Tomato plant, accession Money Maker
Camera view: vertical (180 deg); turntable rotation: 90 degrees
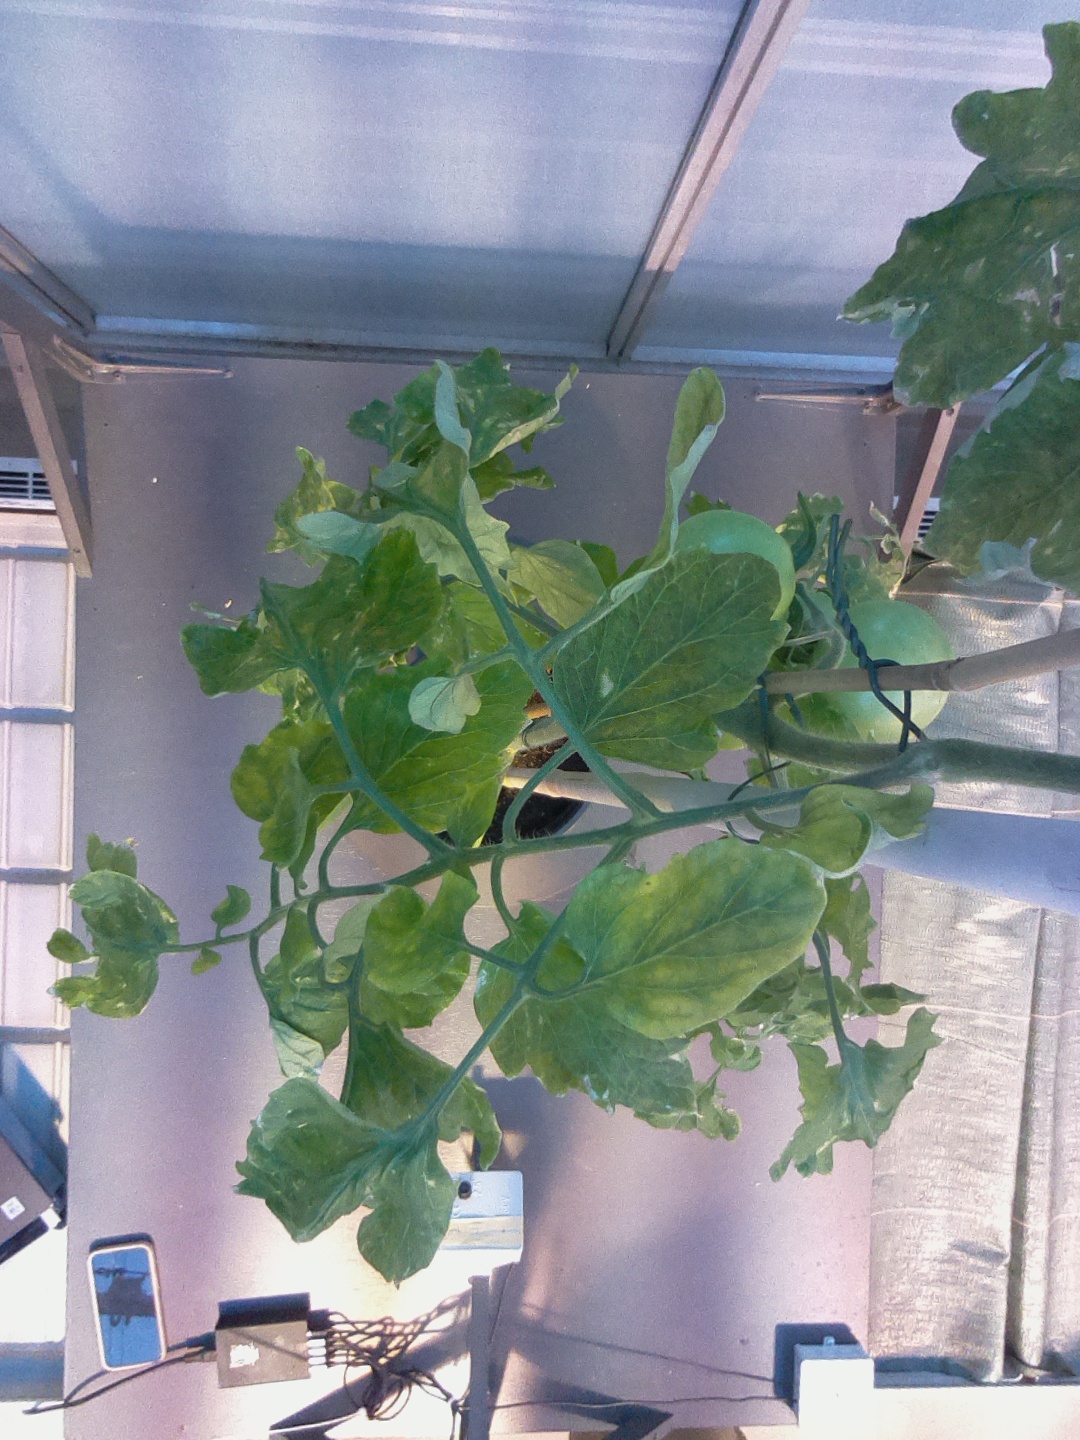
BBCH growth stage 79: 90% -100% of final fruit size